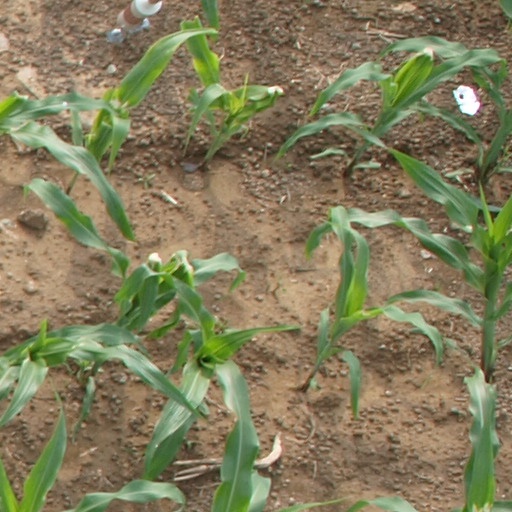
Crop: maize; corn